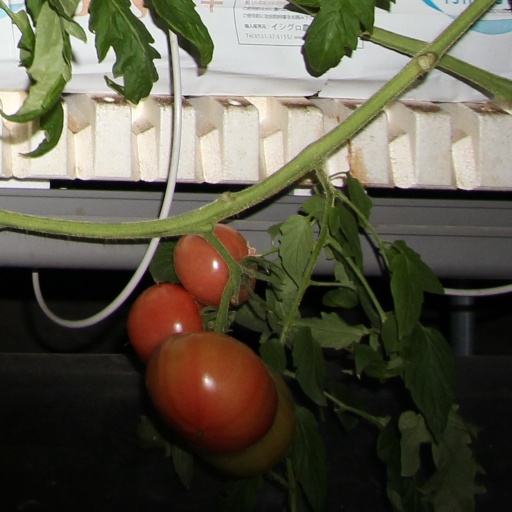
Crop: tomato